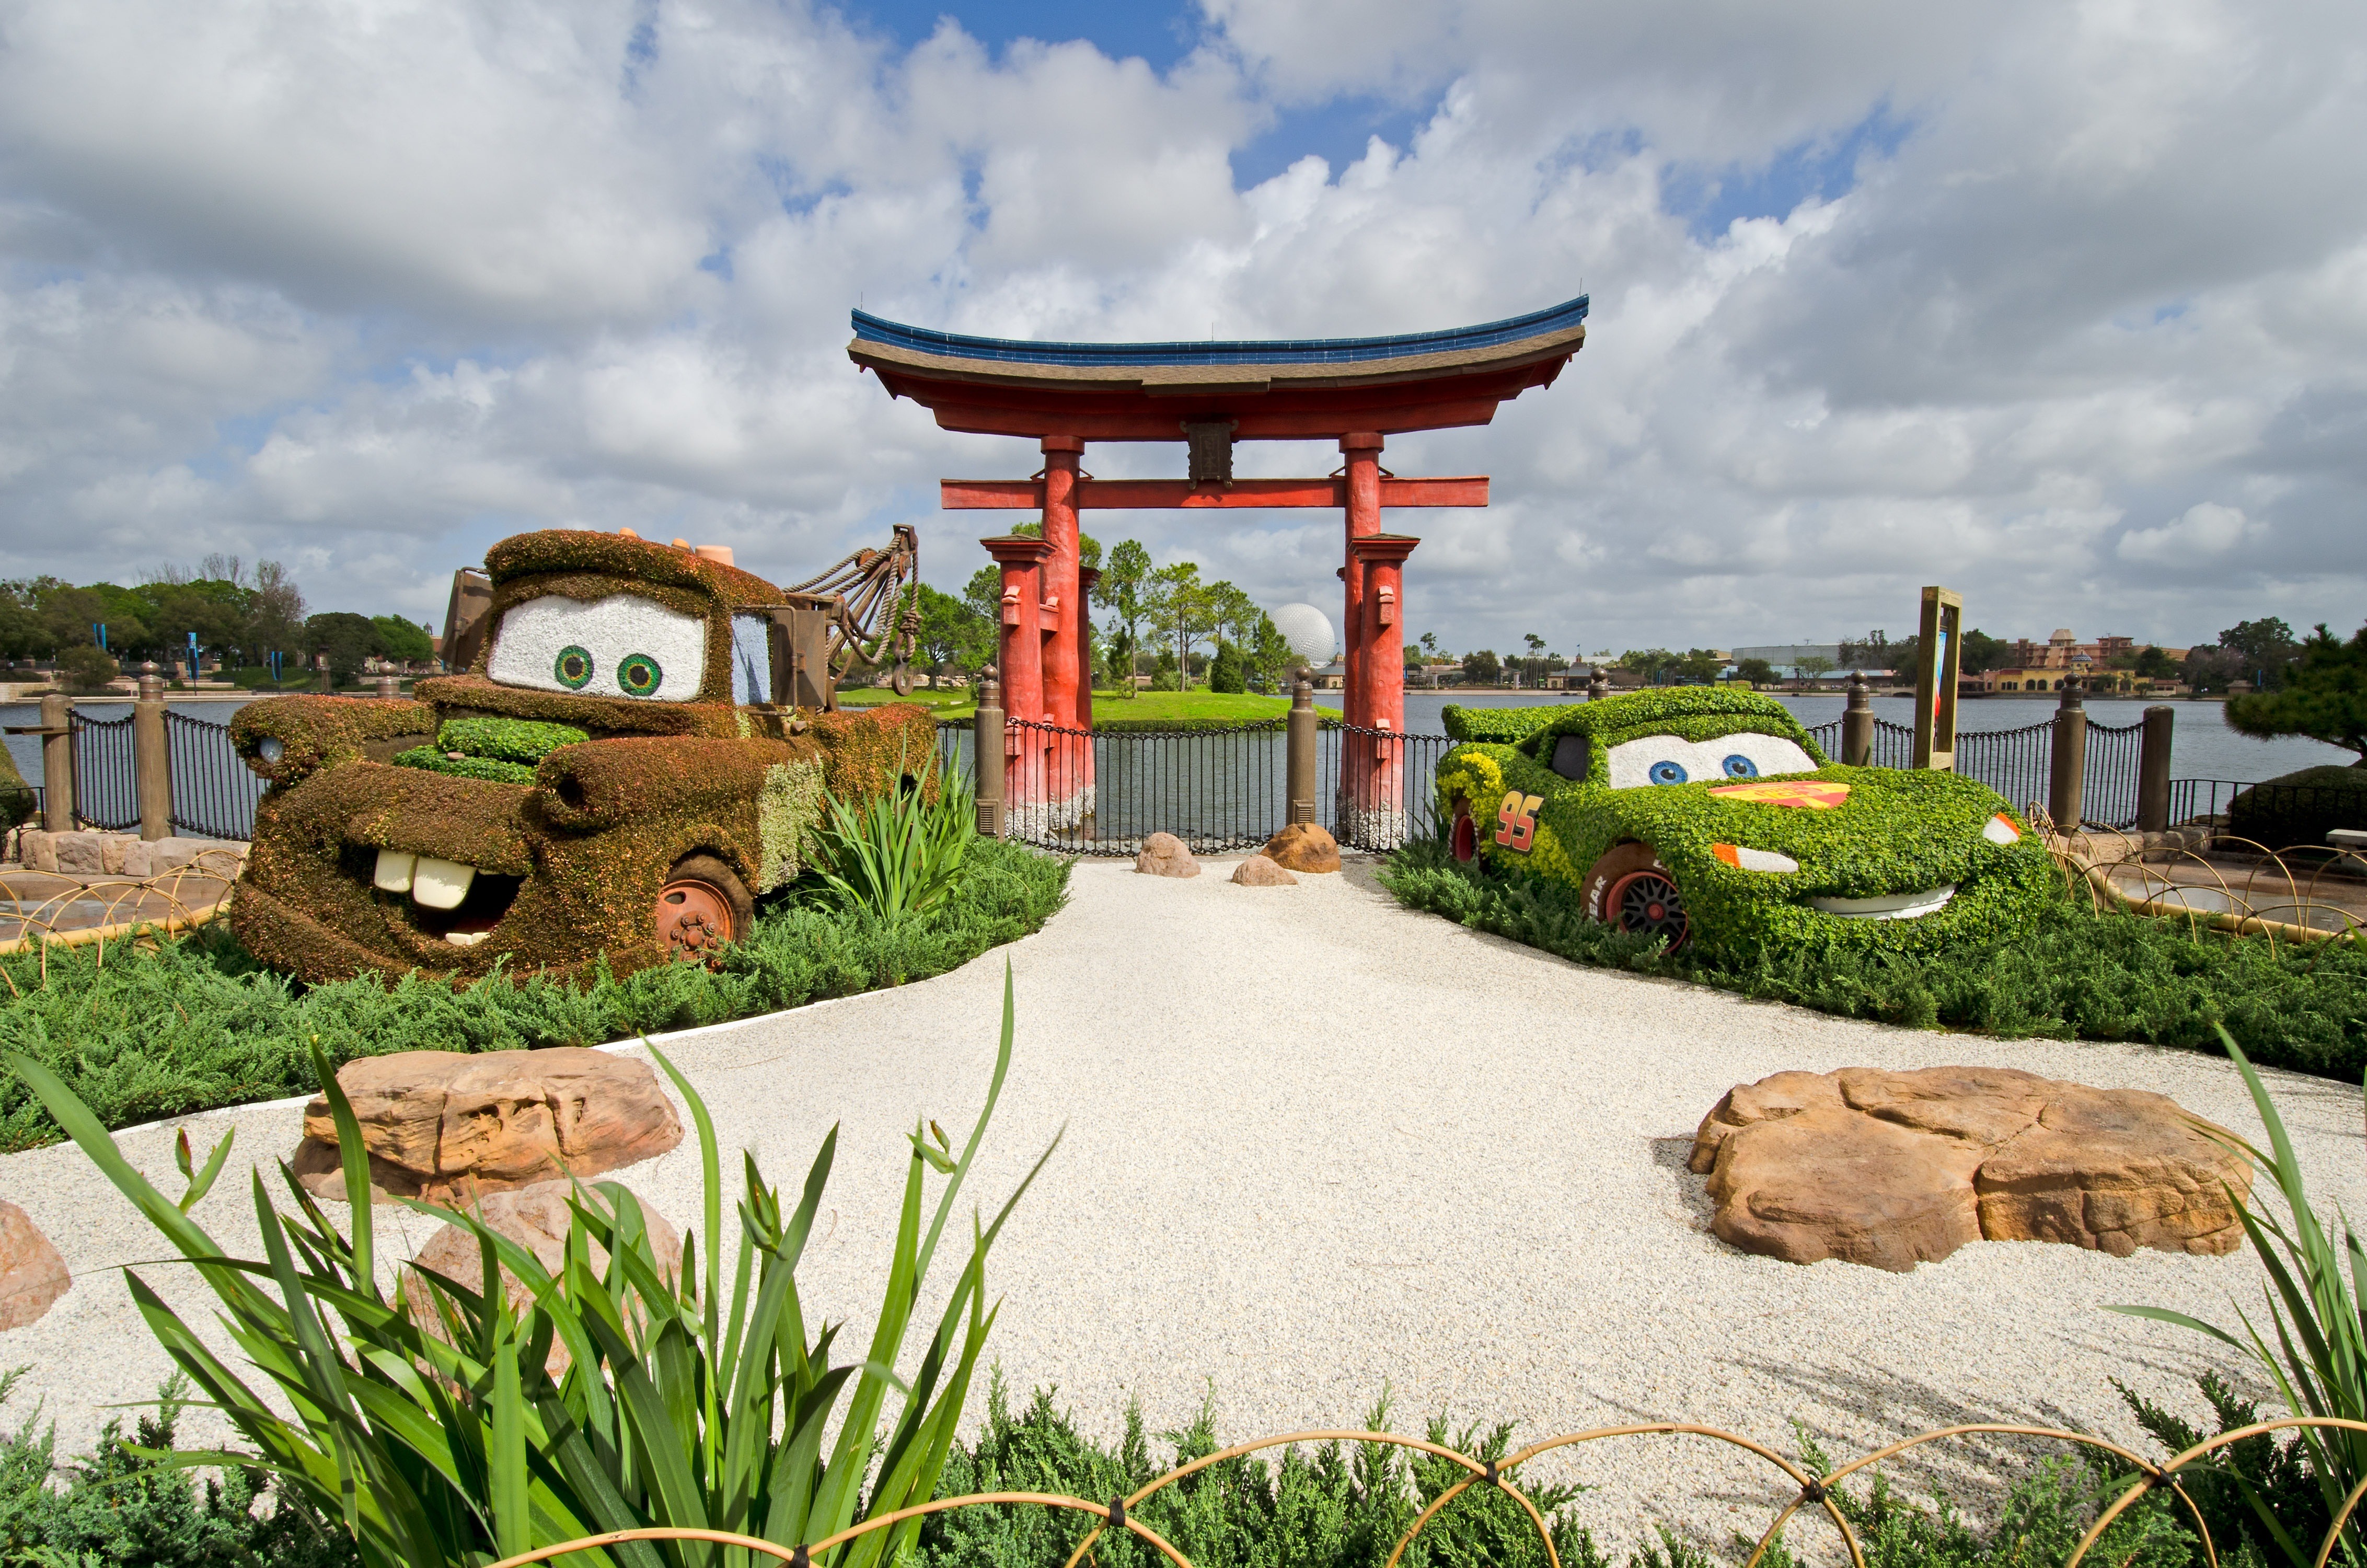
automobile, driving, vacation, transportation, transport, vehicle, auto, garden, automotive, disney, resort, cars, motor, estate, characters